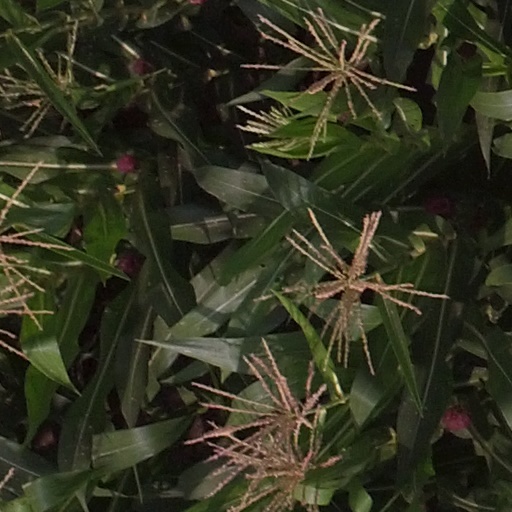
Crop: maize; corn